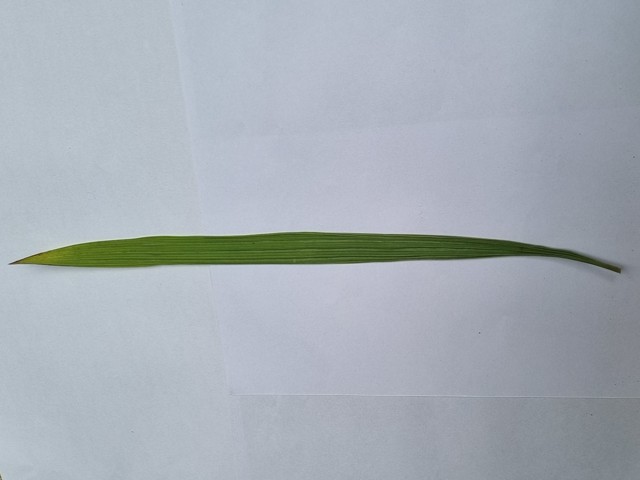
Plant: betal